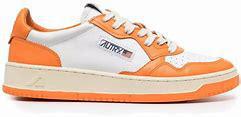
Brand: Autry
Model: Action Shoes Autry Action Medalist